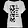
Label: T - shirt / top